Women in Tuvalu

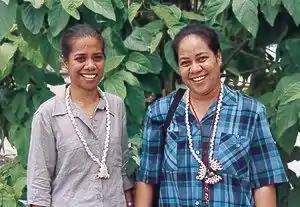
Tuvaluan doctors (2008) Dr Nese Ituaso-Conway (left) and Dr Miliama Simeona (right)

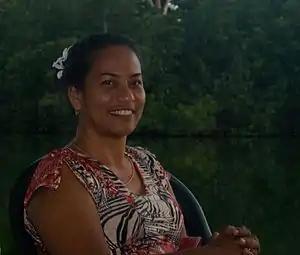
Tuvaluan woman (2008)

Women in Tuvalu continue to maintain a traditional Polynesian culture within a predominantly Christian society. Tuvaluan cultural identity is sustained through an individual's connection to their home island. In the traditional community system in Tuvalu, each family has its own task, or "salanga", to perform for the community. The skills of a family are passed on from parents to children. The women of Tuvalu participate in the traditional music of Tuvalu and in the creation of the art of Tuvalu including using cowrie and other shells in traditional handicrafts. There are opportunities of further education and paid employment with non-government organisations (NGOs) and government enterprises, education and health agencies being the primary opportunities for Tuvaluan women.